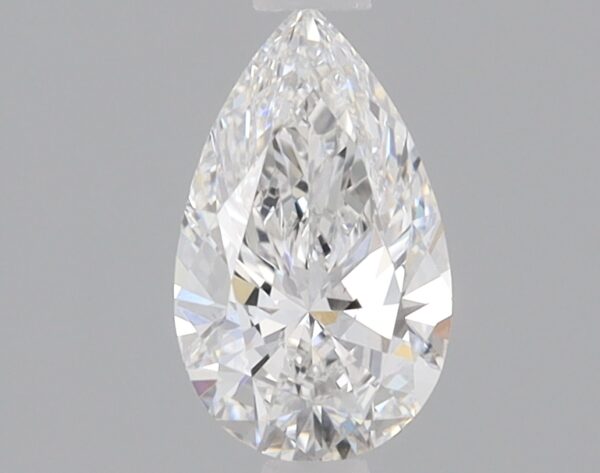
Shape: pear
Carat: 0.7
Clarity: VS1
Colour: E
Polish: EX
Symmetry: EX
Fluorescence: NONE
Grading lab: IGI
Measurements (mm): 8.18 x 4.93 x 2.99